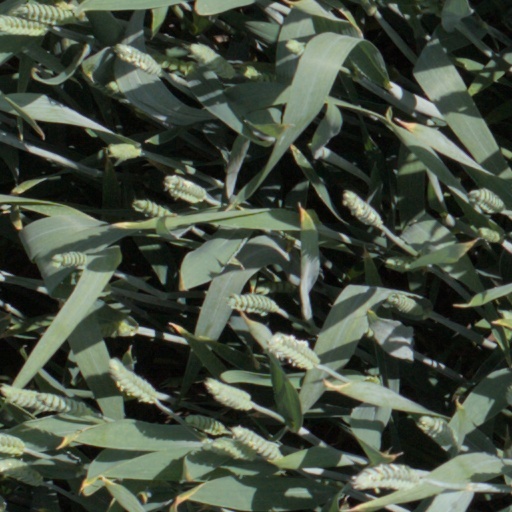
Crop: wheat